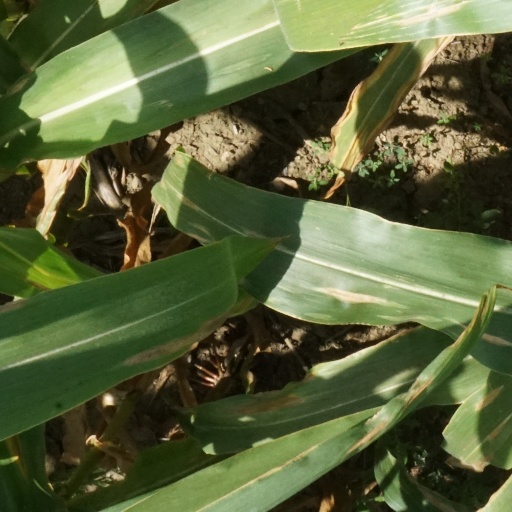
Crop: maize; corn